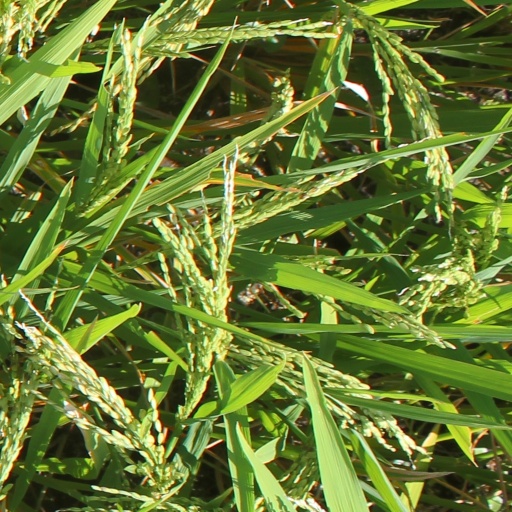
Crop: rice